John Faunthorpe

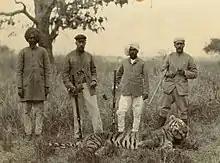
Faunthorpe (right) after a tiger hunt in India

He joined the British mission in the United States in 1918 at San Francisco, working alongside Sir Geoffrey Butler brother of Sir Harcourt Butler who had been governor of the United Provinces. When he returned to India after the war he worked as Commissioner at Lucknow and was placed on special duty so that he could work with Arthur Stannard Vernay to collect specimens for the Natural History Museums of Chicago and New York. Their Vernay-Faunthorpe Expedition (1922–1923) included cameraman G.M. Dyott and his footage was made into a movie called "Hunting Tigers in India".